Charlotte metropolitan area

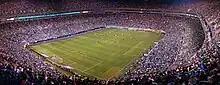
Bank of America Stadium, home of the Carolina Panthers and Charlotte FC

The highly popular Charlotte Motor Speedway is the largest sports venue in the area. Other venues include Bank of America Stadium (home of the NFL's Carolina Panthers and MLS's Charlotte FC), Spectrum Center (home of the NBA's Charlotte Hornets) and Bojangles' Coliseum (home of American Hockey League's Charlotte Checkers). The Charlotte Eagles of the United Soccer Leagues and the Hickory FC of the National Premier Soccer League call the area home, Truist Field (home of the Charlotte Knights, the Triple-A affiliate of the Chicago White Sox), and the Hickory Crawdads are a High-A Minor-League Baseball team and the Kannapolis Cannon Ballers are a Low-A Minor-League Baseball team located in this region.